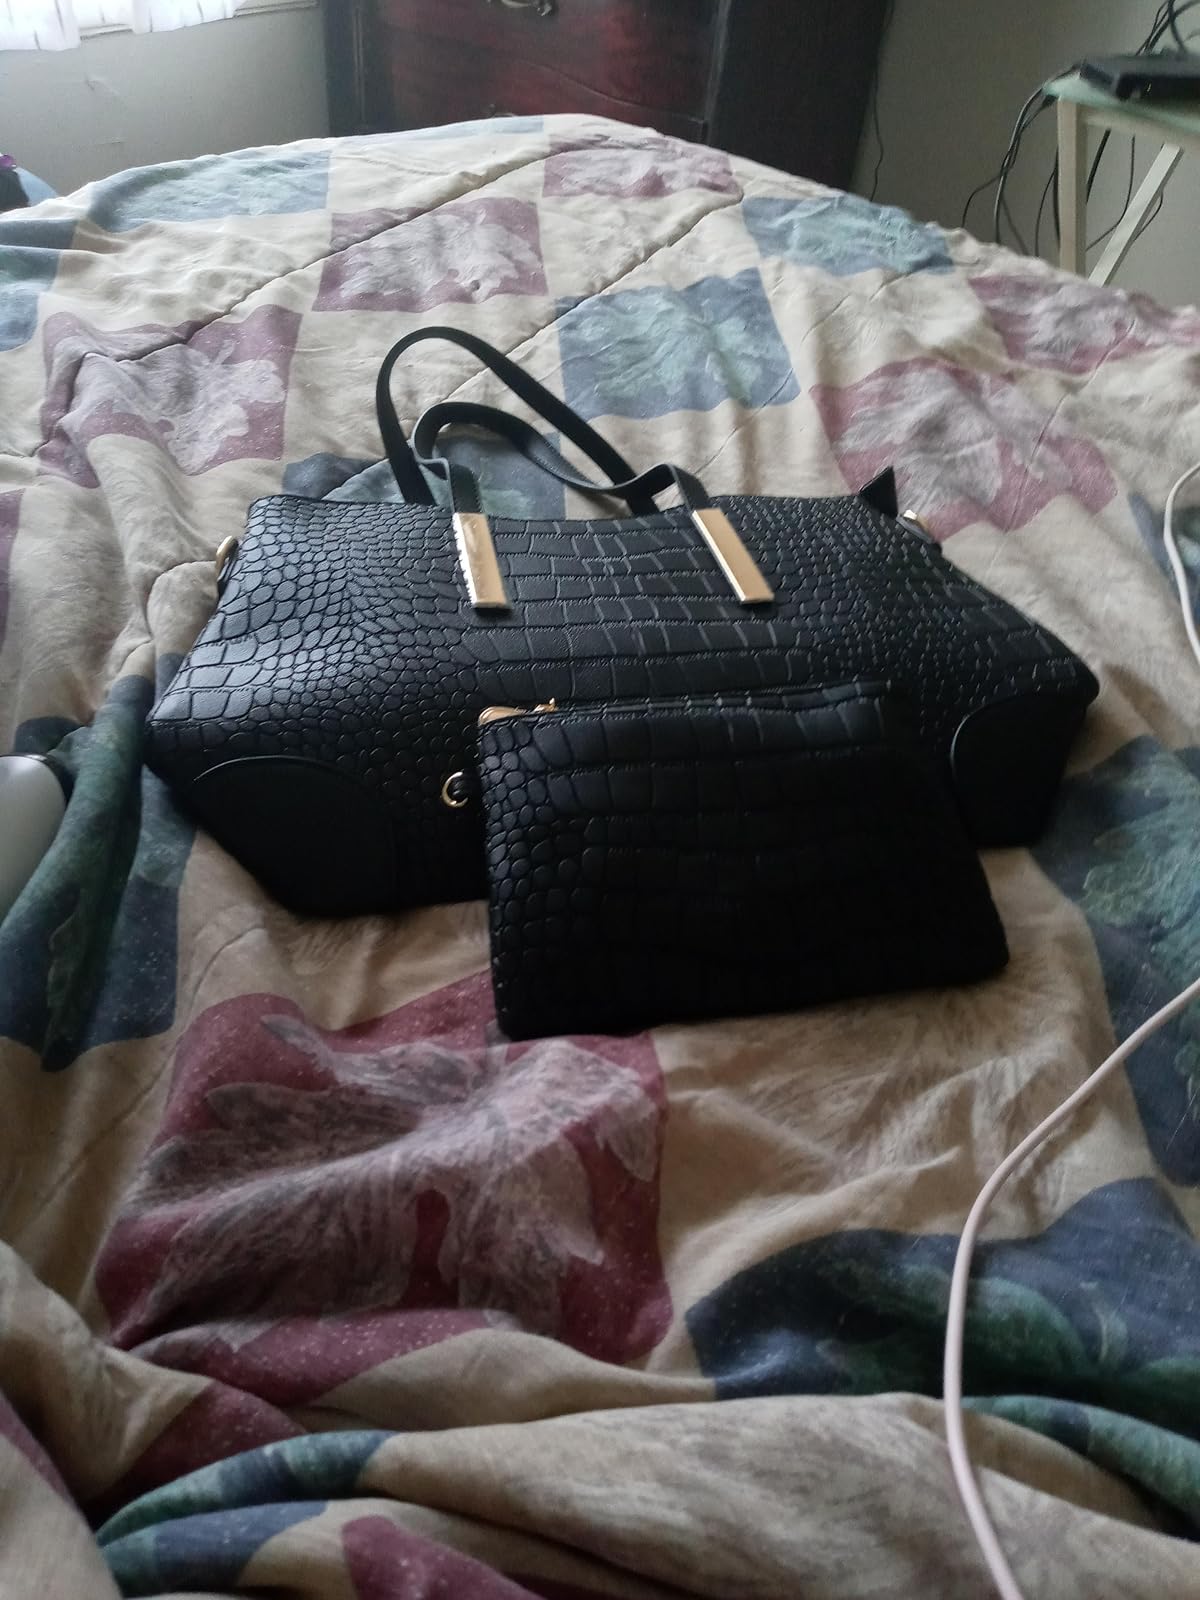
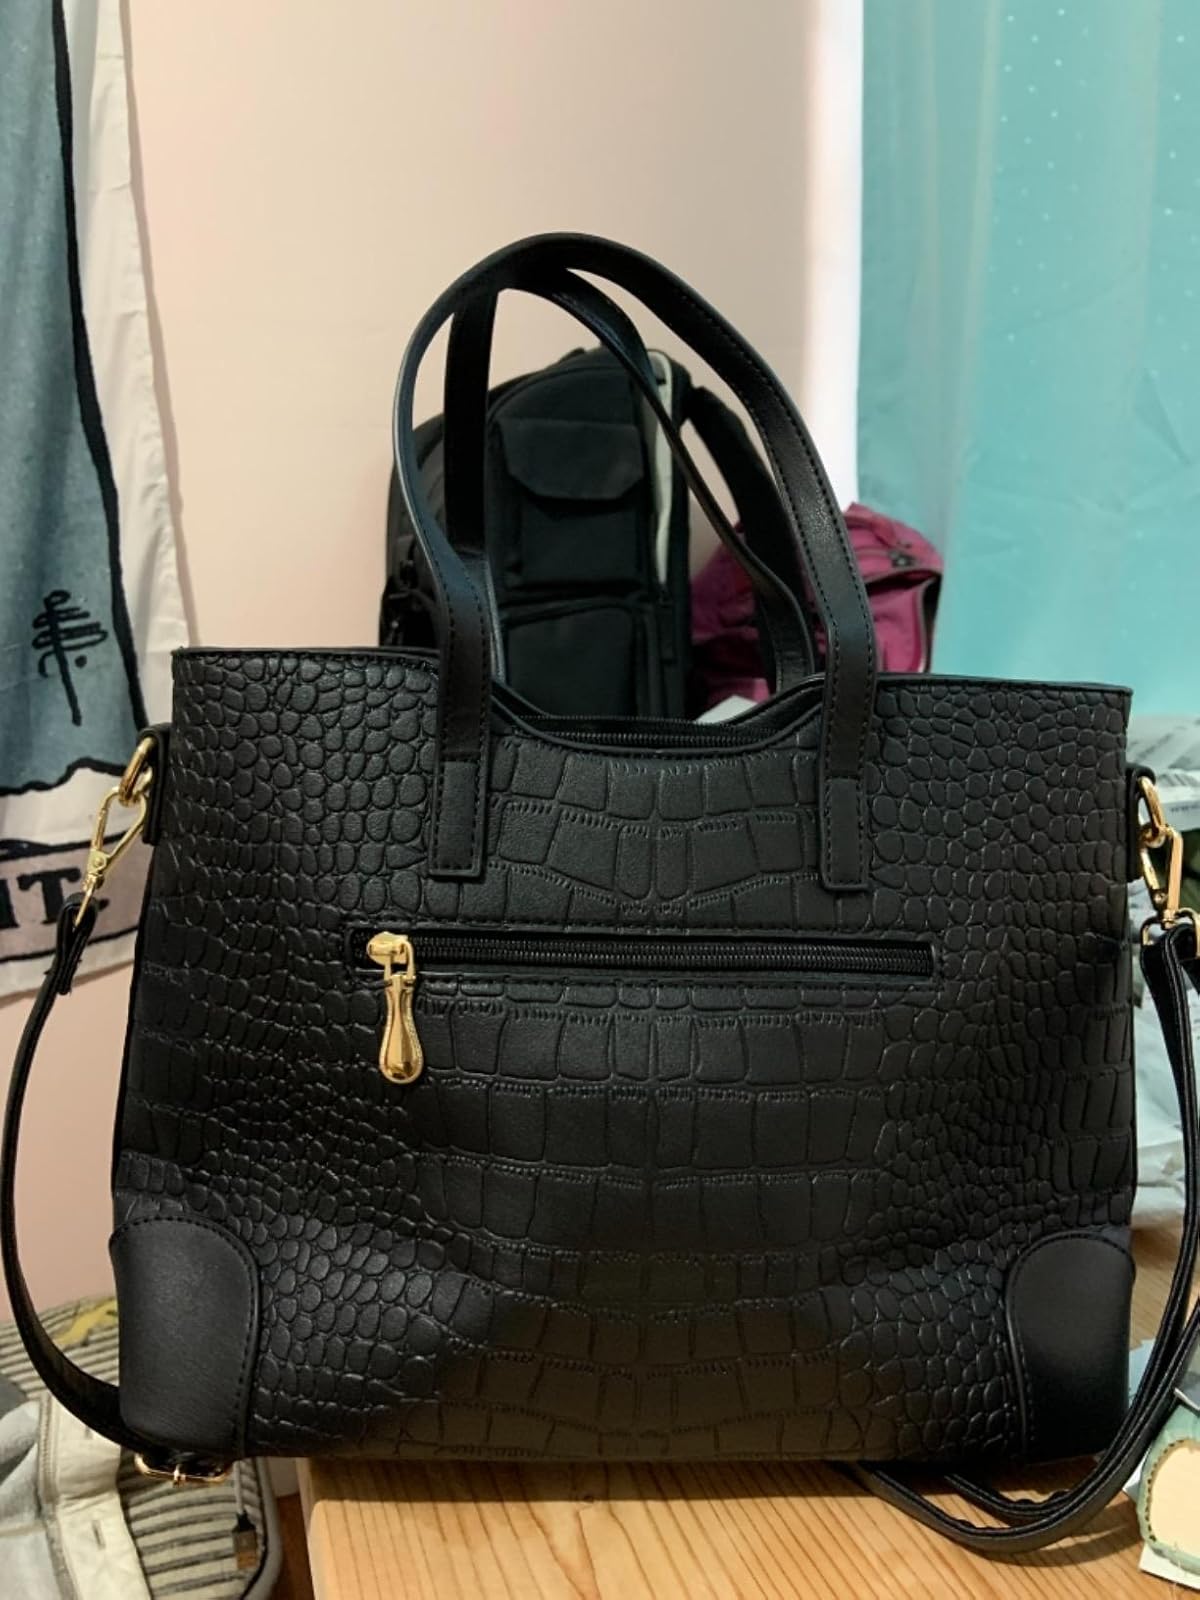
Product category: accessories_handbag
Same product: yes